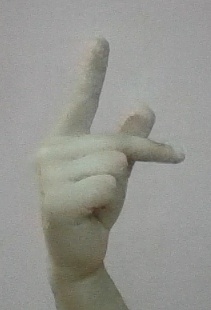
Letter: dha